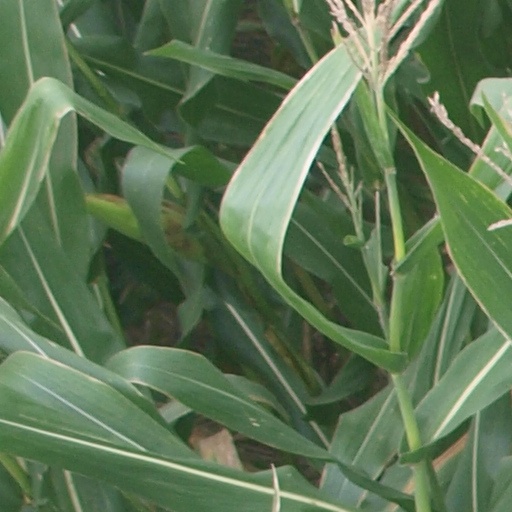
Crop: maize; corn